Fishing industry in Switzerland

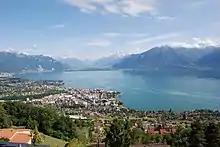
Lake Geneva

Switzerland has of lake surface area, , or 91 percent of the total, of which is used for commercial fishing. This includes 16 of the country's 17 largest lakes, all those more than in area except the Sihlsee reservoir in the canton of Schwyz. Lake Geneva is the largest, and Lake Hallwil in the cantons of Aargau and Lucerne the smallest to support a commercial fishery.